Petschek Villa

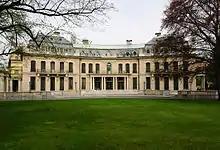
Petschek Villa

The house was built by Otto Petschek, a member of a German-speaking, Jewish family, with financial interests in coal mines and banking. The Petschek family departed Prague in 1938, fearing conquest by Nazi Germany. They immigrated to the United States.